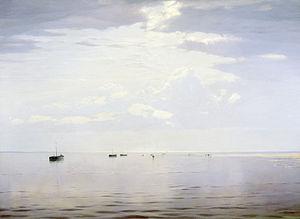
Sur la Volga est une peinture de paysage et une marine du peintre russe Nikolaï Doubovskoï, terminée en 1892. Elle appartient à la Galerie Tretiakov, où elle est classée à l'inventaire sous le nᵒ 992. Ses dimensions sont de 141,5 × 190,5 cm. Le tableau représente une vaste étendue d'eau, le fleuve Volga s'étendant jusqu'à l'horizon comme une mer sans fin. Avec les tableaux Silence et Le Pays natal, Sur la Volga est une œuvre majeure de Doubovskoï.
Nikolaï Nikanorovitch Doubovskoï est un peintre de paysages russe.